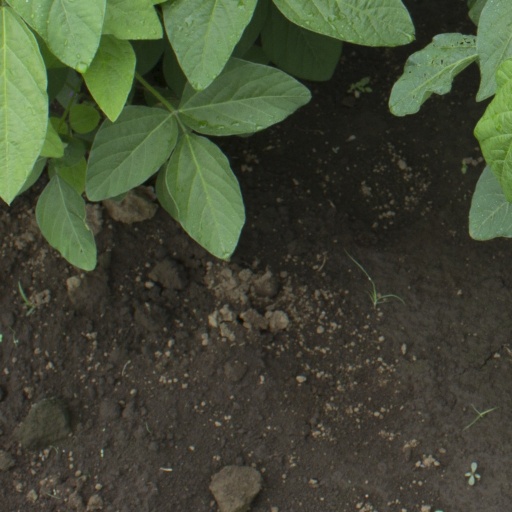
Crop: soybean